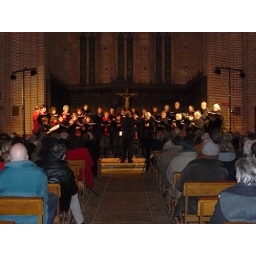
prachtig kerstconcert in de kerk van simorre door het schola auscitana